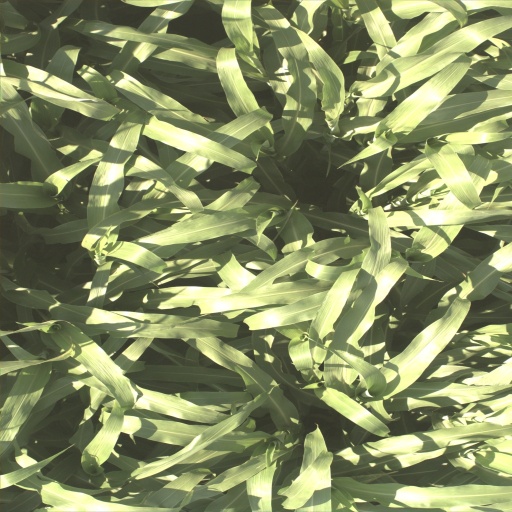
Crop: sorghum